Culture of Tunisia

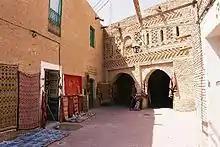
Medina of Tozeur

Given the cosmopolitan nature of cities in Tunisia, they have retained a diversity and juxtaposition of styles. Many buildings were designed by many different architects, artisans and entrepreneurs during the French protectorate. Among the most famous architects of that time were Victor Valensi, Guy Raphael, Henri Saladin, Joss Ellenon and Jean-Emile Resplandy. Five distinct architectural and decorative styles are particularly popular: those of the eclectic style (neo-classical, baroque, etc..) Between 1881 and 1900 and then again until 1920 the style was neo-Mauresque, between 1925 and 1940 it was in the Art Deco style and then the modernist style between 1943 and 1947.